Women's boxing

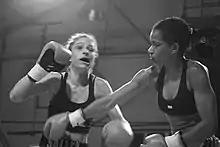
Renata Cristina Dos Santos Ferreira punches Adriana Salles, São Paulo, Brazil (2006)

One of the earliest mentions of women's boxing is in the travelogue of a German man who visited London in 1710. While taking in a men's boxing match, he met a woman in the audience who claimed to have previously boxed another woman in the same venue.